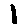
Label: 1